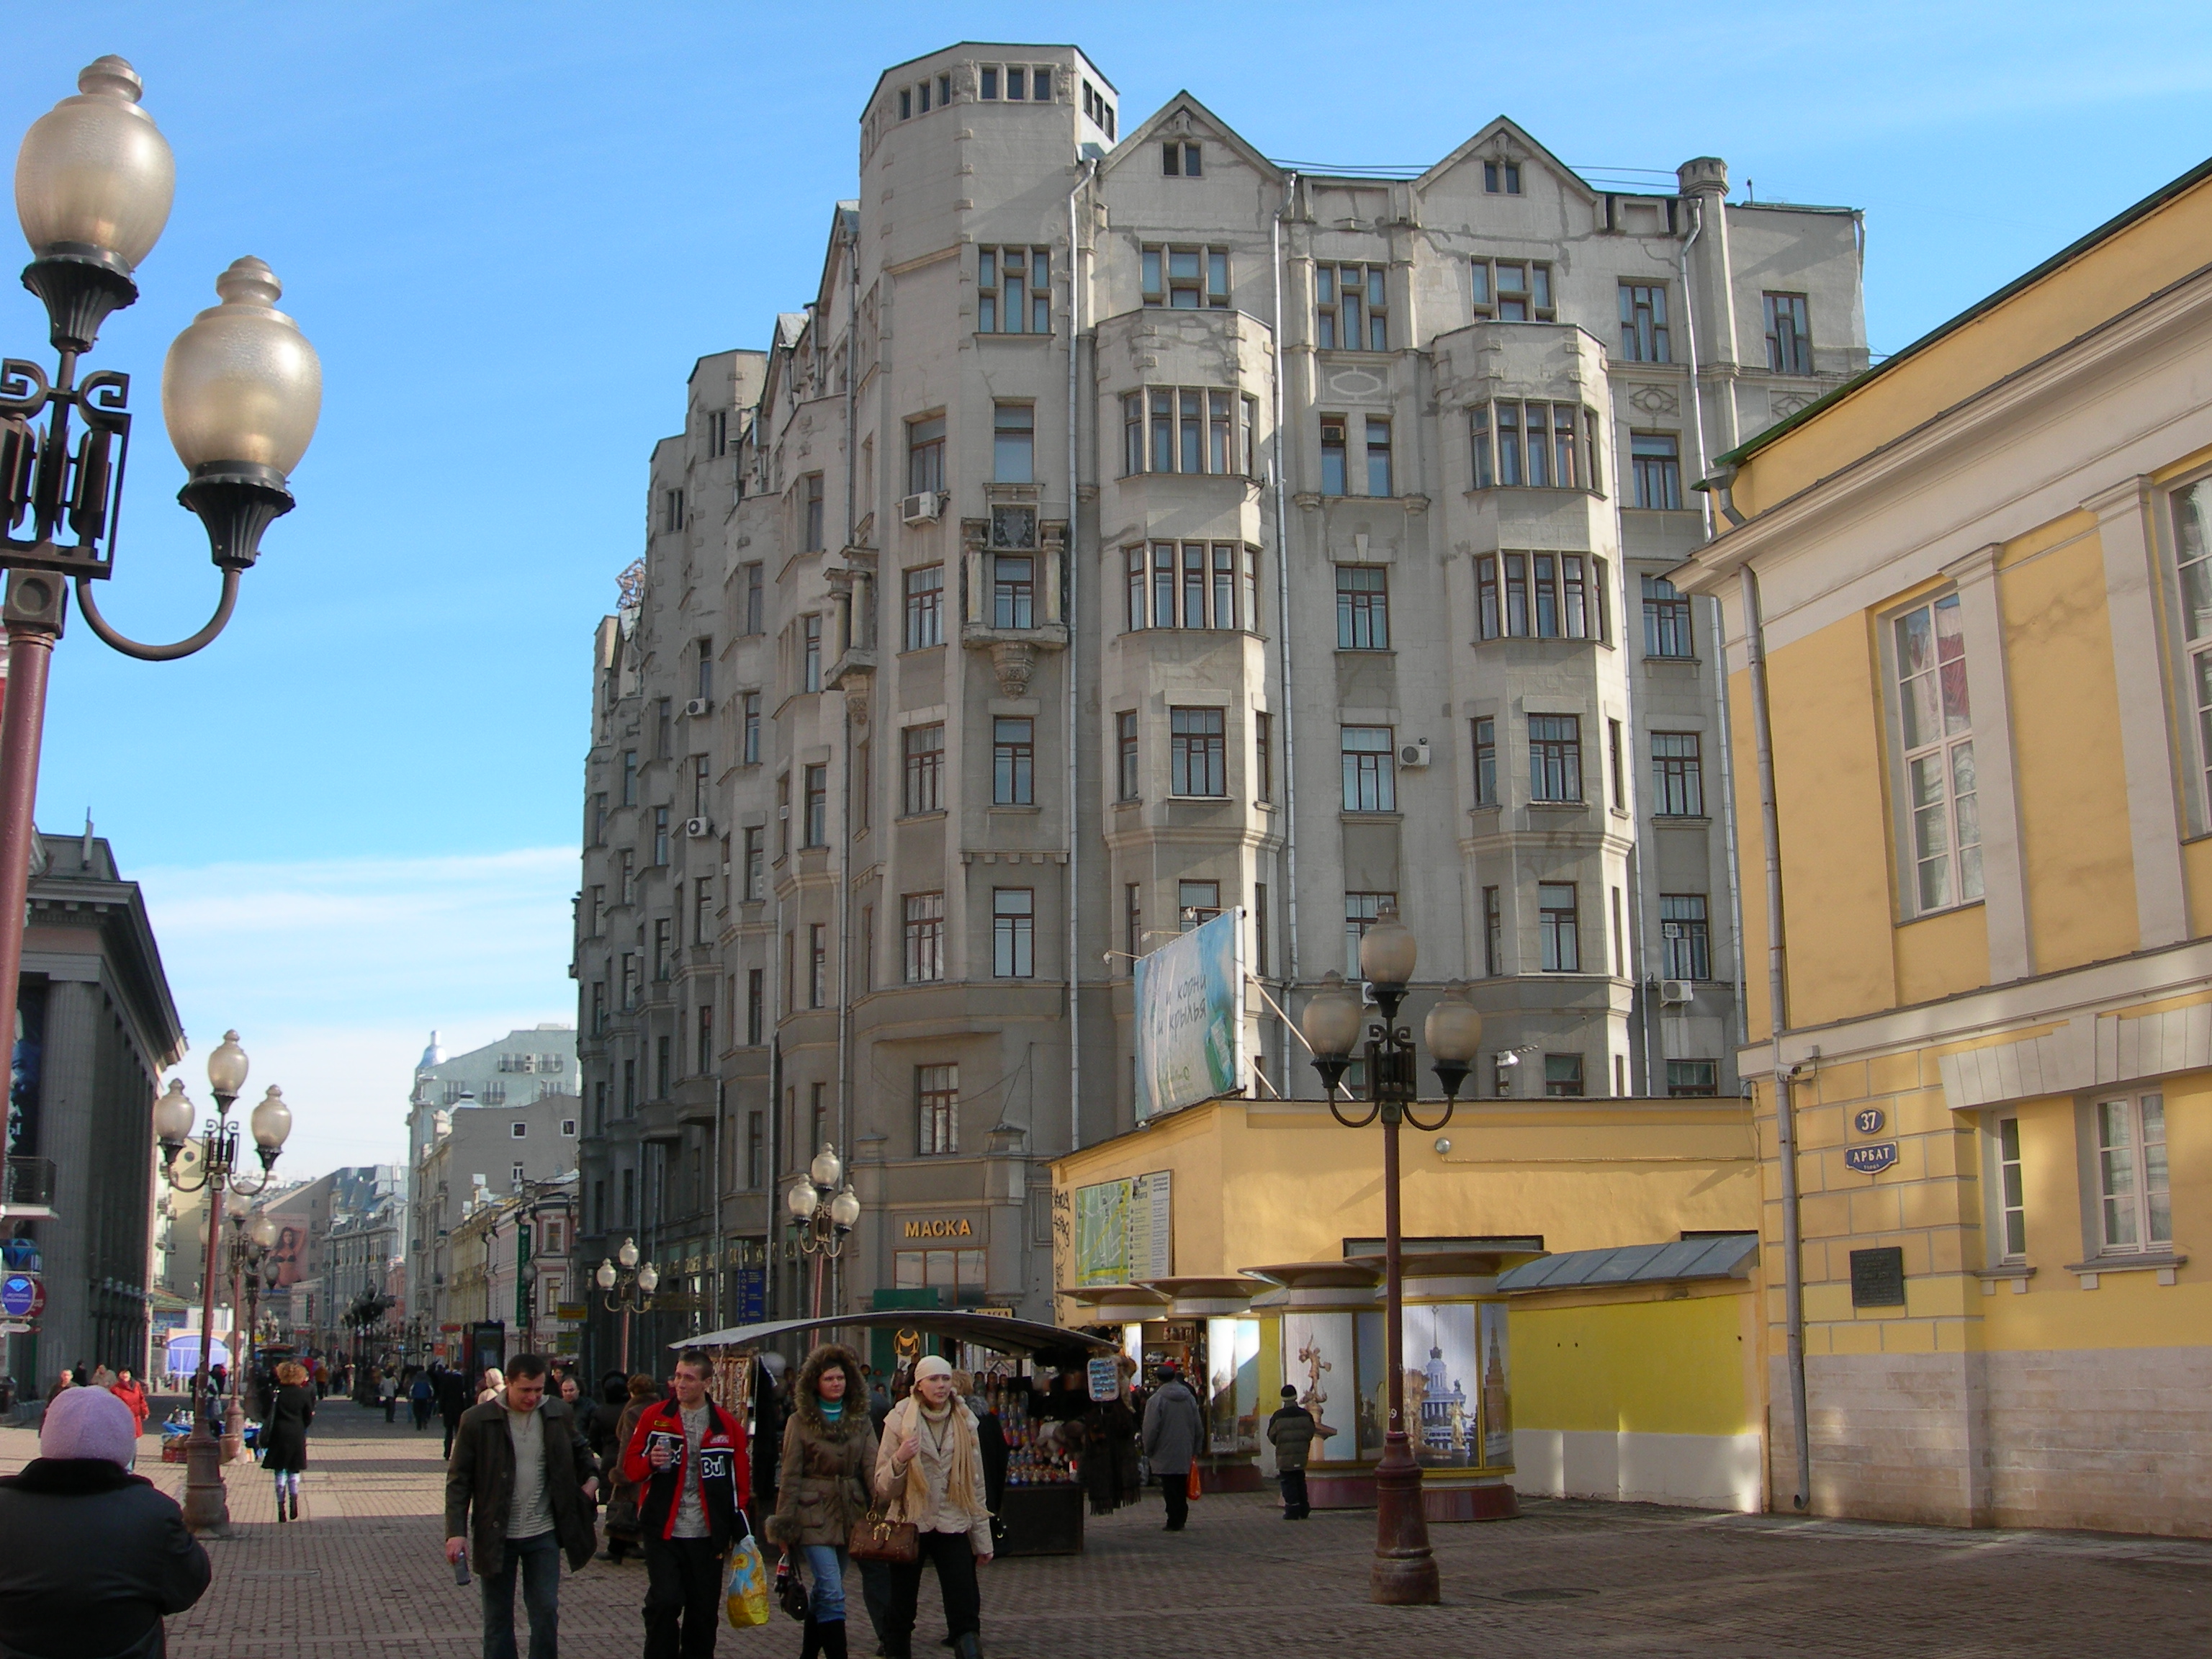
pedestrian, architecture, road, street, town, city, cityscape, downtown, plaza, landmark, facade, nikon, town square, moscow, arbat, russia, cityscapes, metropolis, coolpix, 7900, e7900, neighbourhood, human settlement